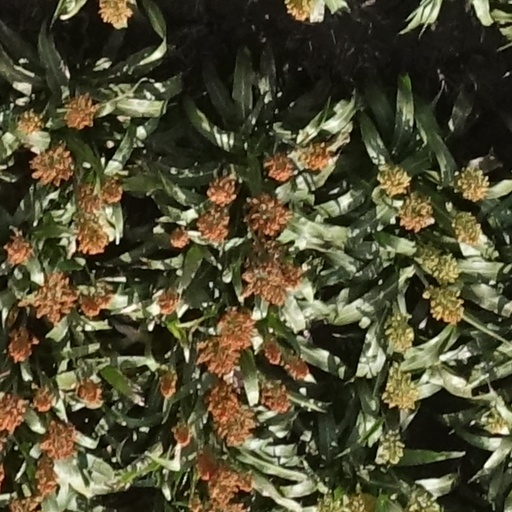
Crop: sorghum